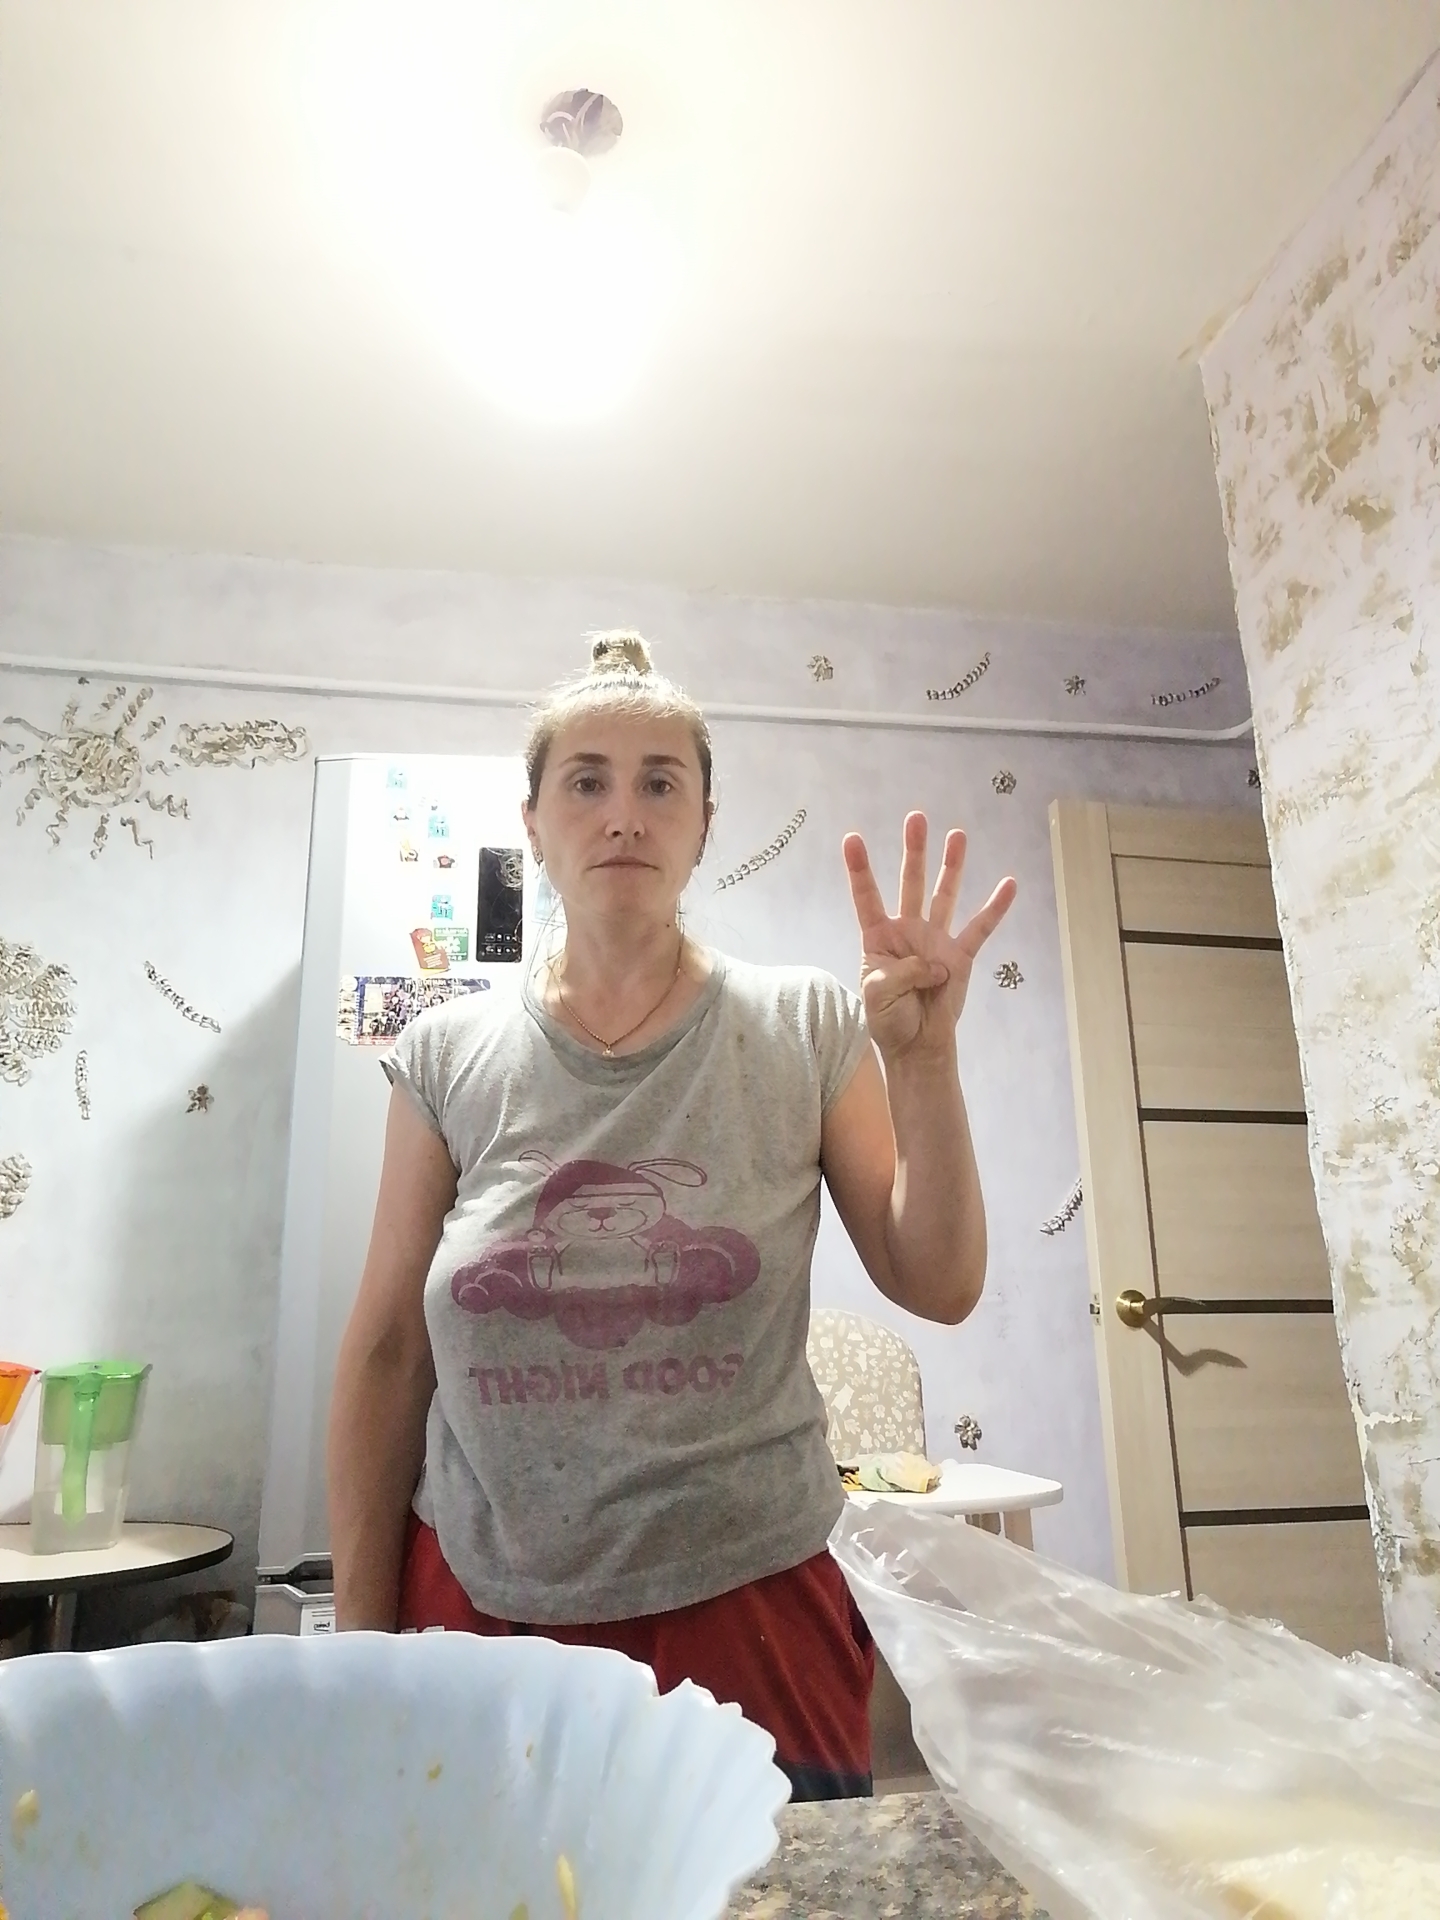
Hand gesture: four